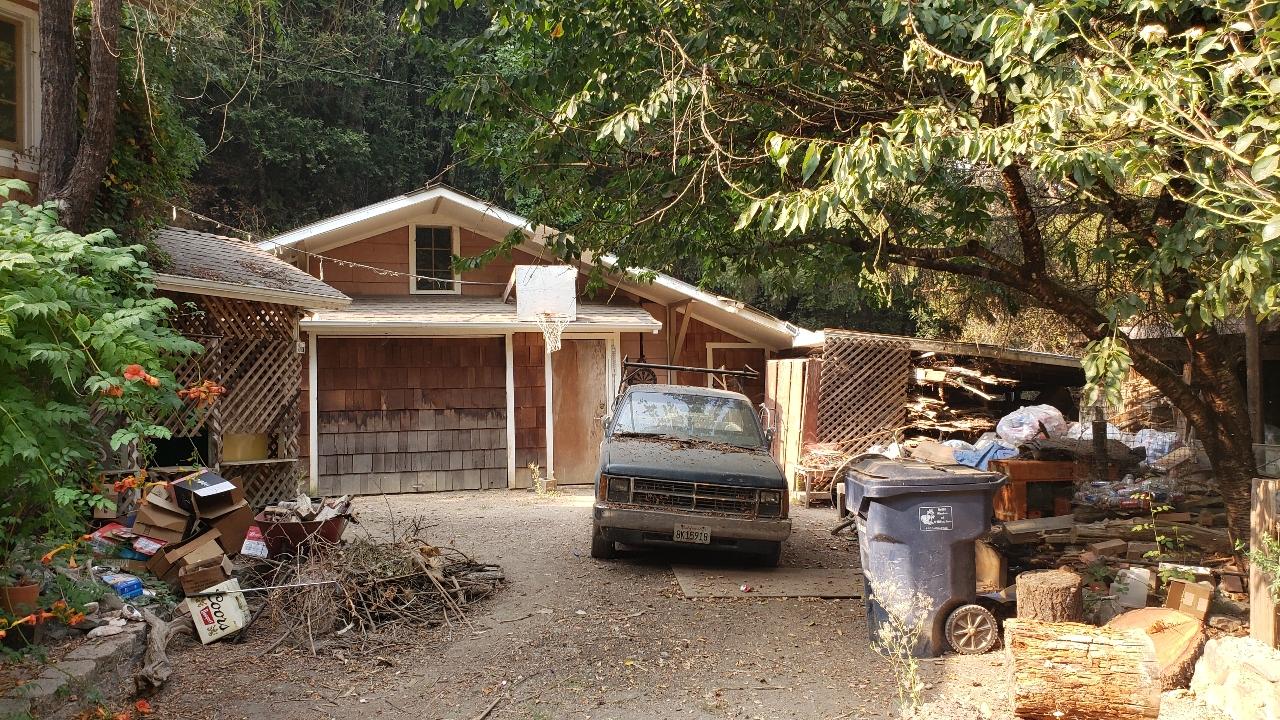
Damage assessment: no_damage